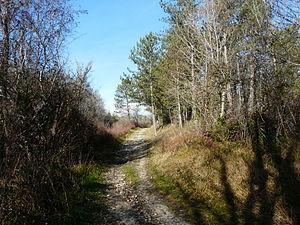
Le sentier de grande randonnée GR 36 au sud-est-du lieu-dit Loubatières, Milhac-d'Auberoche, Dordogne, France.
Milhac-d'Auberoche est une ancienne commune française située dans le département de la Dordogne, en région Nouvelle-Aquitaine.